Writers in Paris

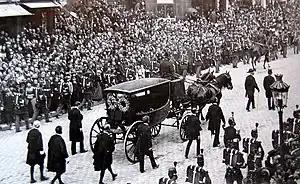
On 1 June 1885, crowds line the streets of Paris as Victor Hugo's remains are taken to the "Panthéon".

Émile Zola was born in Paris in 1840, the son of an Italian engineer. He was raised by his mother in Aix-en-Provence, then returned to Paris in 1858 with his friend Paul Cézanne to attempt a literary career. He worked as a mailing clerk for the publisher Hachette, and began attracting literary attention in 1865 with his novels in the new style of naturalism. He described in intimate details the workings of Paris department stores, markets, apartment buildings and other institutions, and the lives of the Parisians. By 1877, he had become famous and wealthy from his writing. He took a central role in the Dreyfus affair, helping win justice for Alfred Dreyfus, a French artillery officer of Alsatian Jewish background, who had falsely been accused of treason.